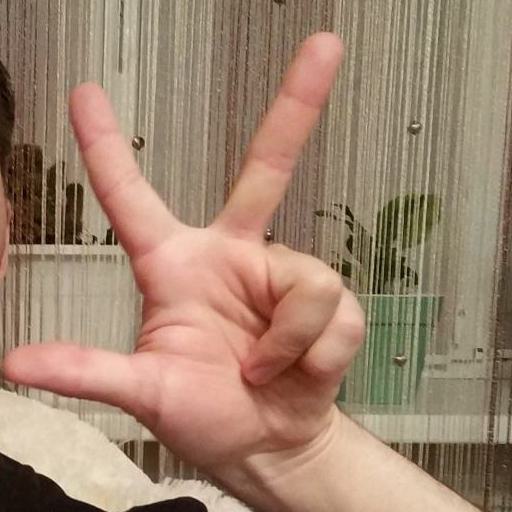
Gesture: three2